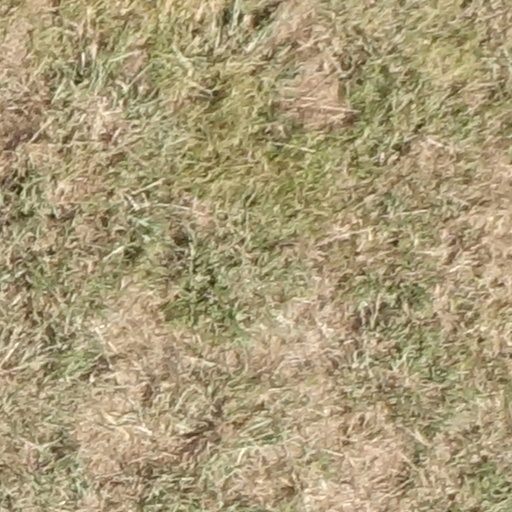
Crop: sorghum